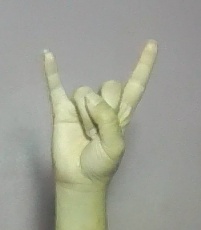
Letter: la